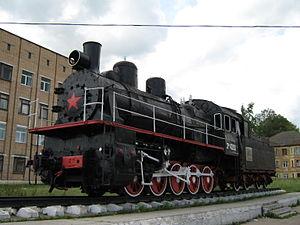
Viazma est une ville de l'oblast de Smolensk, en Russie, et le centre administratif du raïon de Viazma. Sa population s'élevait à 54 754 habitants en 2014.